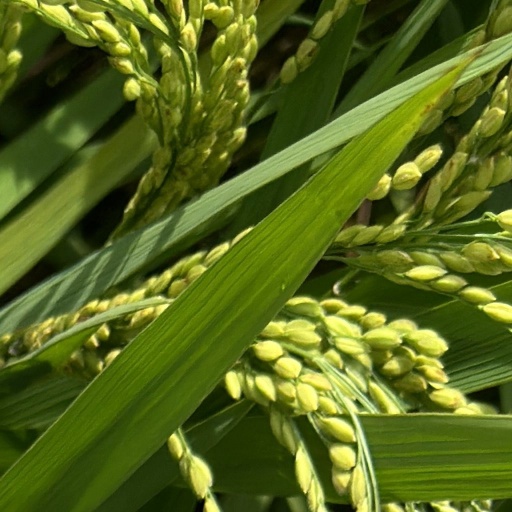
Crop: rice